Gordon Messenger

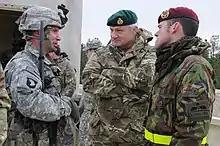
Lt. Gen. Messenger during a NATO exercise in 2014

Messenger served as the British Commander of Task Force Helmand, during the 3 Commando Brigade deployment to Helmand Province, Afghanistan on Operation Herrick IX in 2008–2009. For his leadership during this operation he was awarded a Bar to his DSO on 11 September 2009, the first member of the Naval Service to receive the DSO and Bar for over 50 years. He was promoted major general in late 2009, and appointed lead spokesman on British operations in Afghanistan. He went on to be Chief of Staff (Operations) at Permanent Joint Headquarters, Northwood in 2011 and became Director Force Reintegration HQ International Security Assistance Force in October 2012. He served as Deputy Commander of NATO Allied Land Command (LANDCOM)-Izmir from January 2013 until June 2014 when he was assigned to the post of Deputy Chief of the Defence Staff (Operations) in the Ministry of Defence. He was promoted to lieutenant general on 14 January 2013.